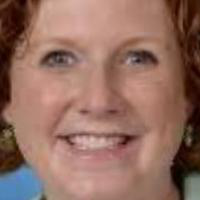
Age group: age 31-40